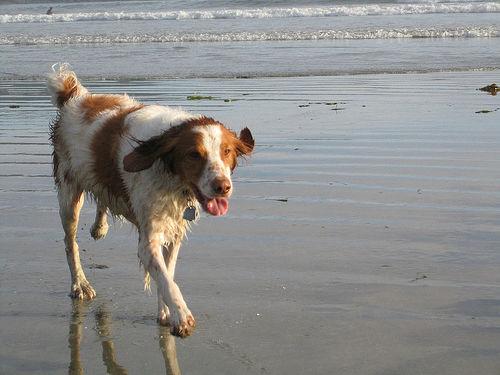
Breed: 232-n000076-Brittany_spaniel